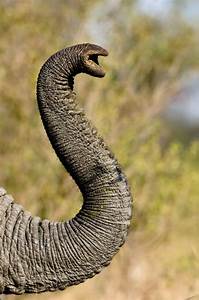
Label: elefante